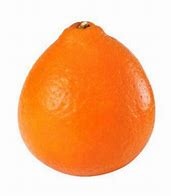
Label: mandarine